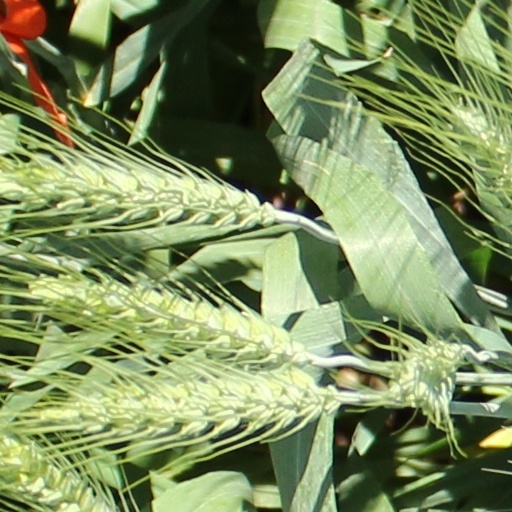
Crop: wheat